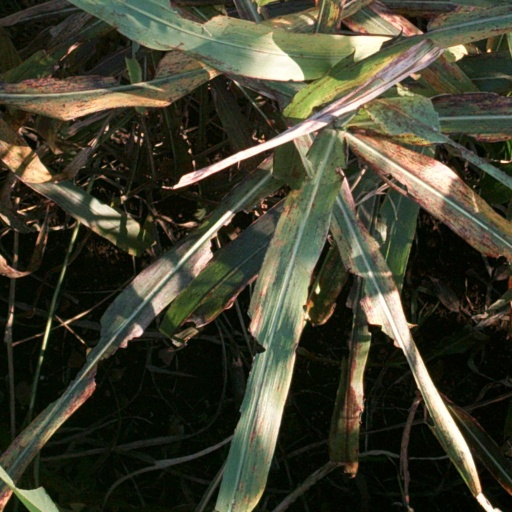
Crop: sorghum